86th Street station (BMT Fourth Avenue Line)

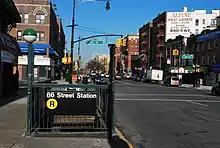
View of the staircase at the southwestern corner of 86th Street and Fourth Avenue

This station has two entrances/exits. The full-time one is at the south end. Two staircases from the platform go up to a mezzanine that has a turnstile bank. A bodega was located within fare control until it was evicted in order to accommodate an elevator. Outside fare control, there is a token booth, and three staircases going up to either southern corner of 86th Street and Fourth Avenue, with two leading to the southwestern corner. An elevator leads to the southeastern corner of the intersection. The station's other fare control area is unstaffed. Two staircases from the platform, one of which is now closed, go up to a mezzanine that has two High Entry/Exit Turnstiles and a single staircase going up to the southwest corner of 85th Street and Fourth Avenue. Both mezzanines have their original mosaic trim line.